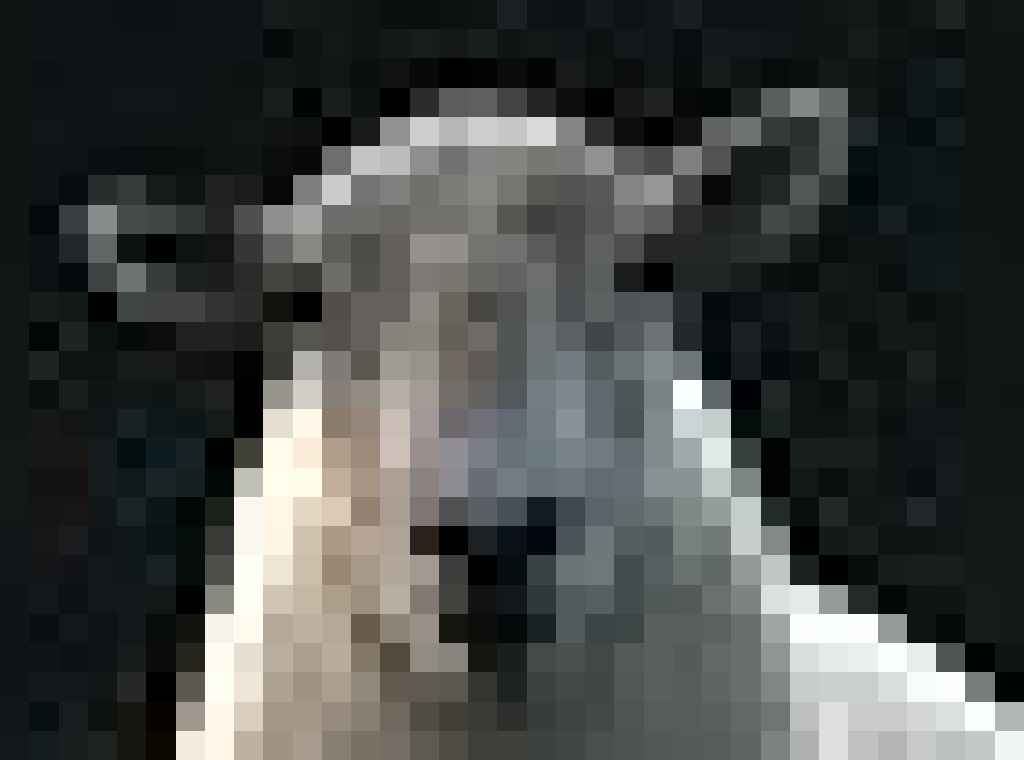
Label: no pain